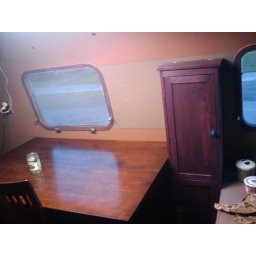
table and cabinet in